Kathleen Battle

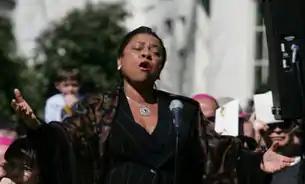
Battle singing the Lord's Prayer (2008) in honor of the Pope

On April 16, 2008, she sang an arrangement of the Lord's Prayer for Pope Benedict XVI on the occasion of his papal visit to the White House. This marks the second time she sang for a pope. (She first sang for Pope John Paul II in 1985 as soprano soloist in Mozart's Coronation Mass.) Later that year, she performed "Superwoman" on the American Music Awards with Alicia Keys and Queen Latifah. Since that time she has appeared in the occasional piano-voice recital, including a recital of works by Schubert, Liszt, and Rachmaninoff in Costa Mesa, California accompanied by Olga Kern (February 2010) and a recital in Carmel, Indiana, accompanied by Joel A. Martin (April 2013).